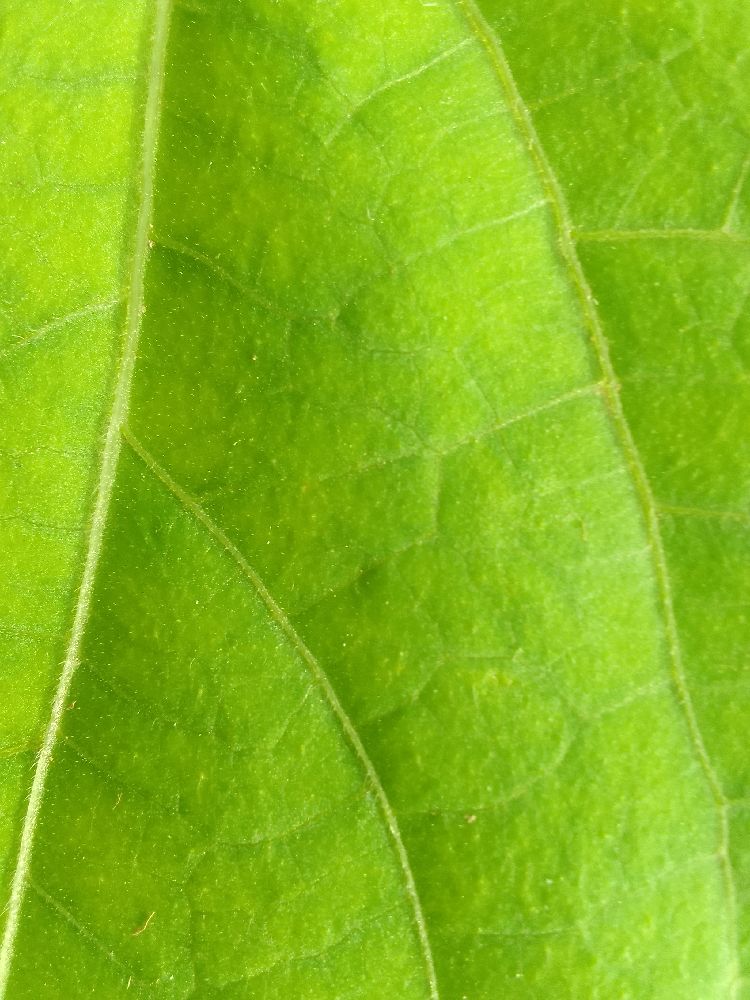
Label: healthy